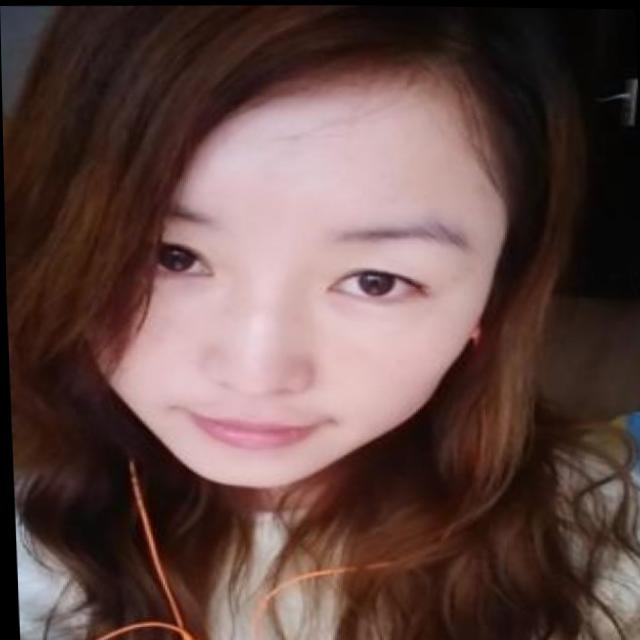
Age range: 21-44